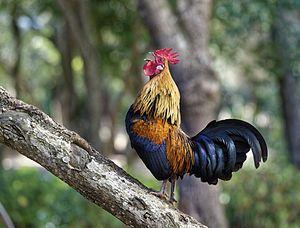
Cette liste des races de poules asiatiques n'est pas exhaustive. Elle recense essentiellement les races rencontrées en Europe.